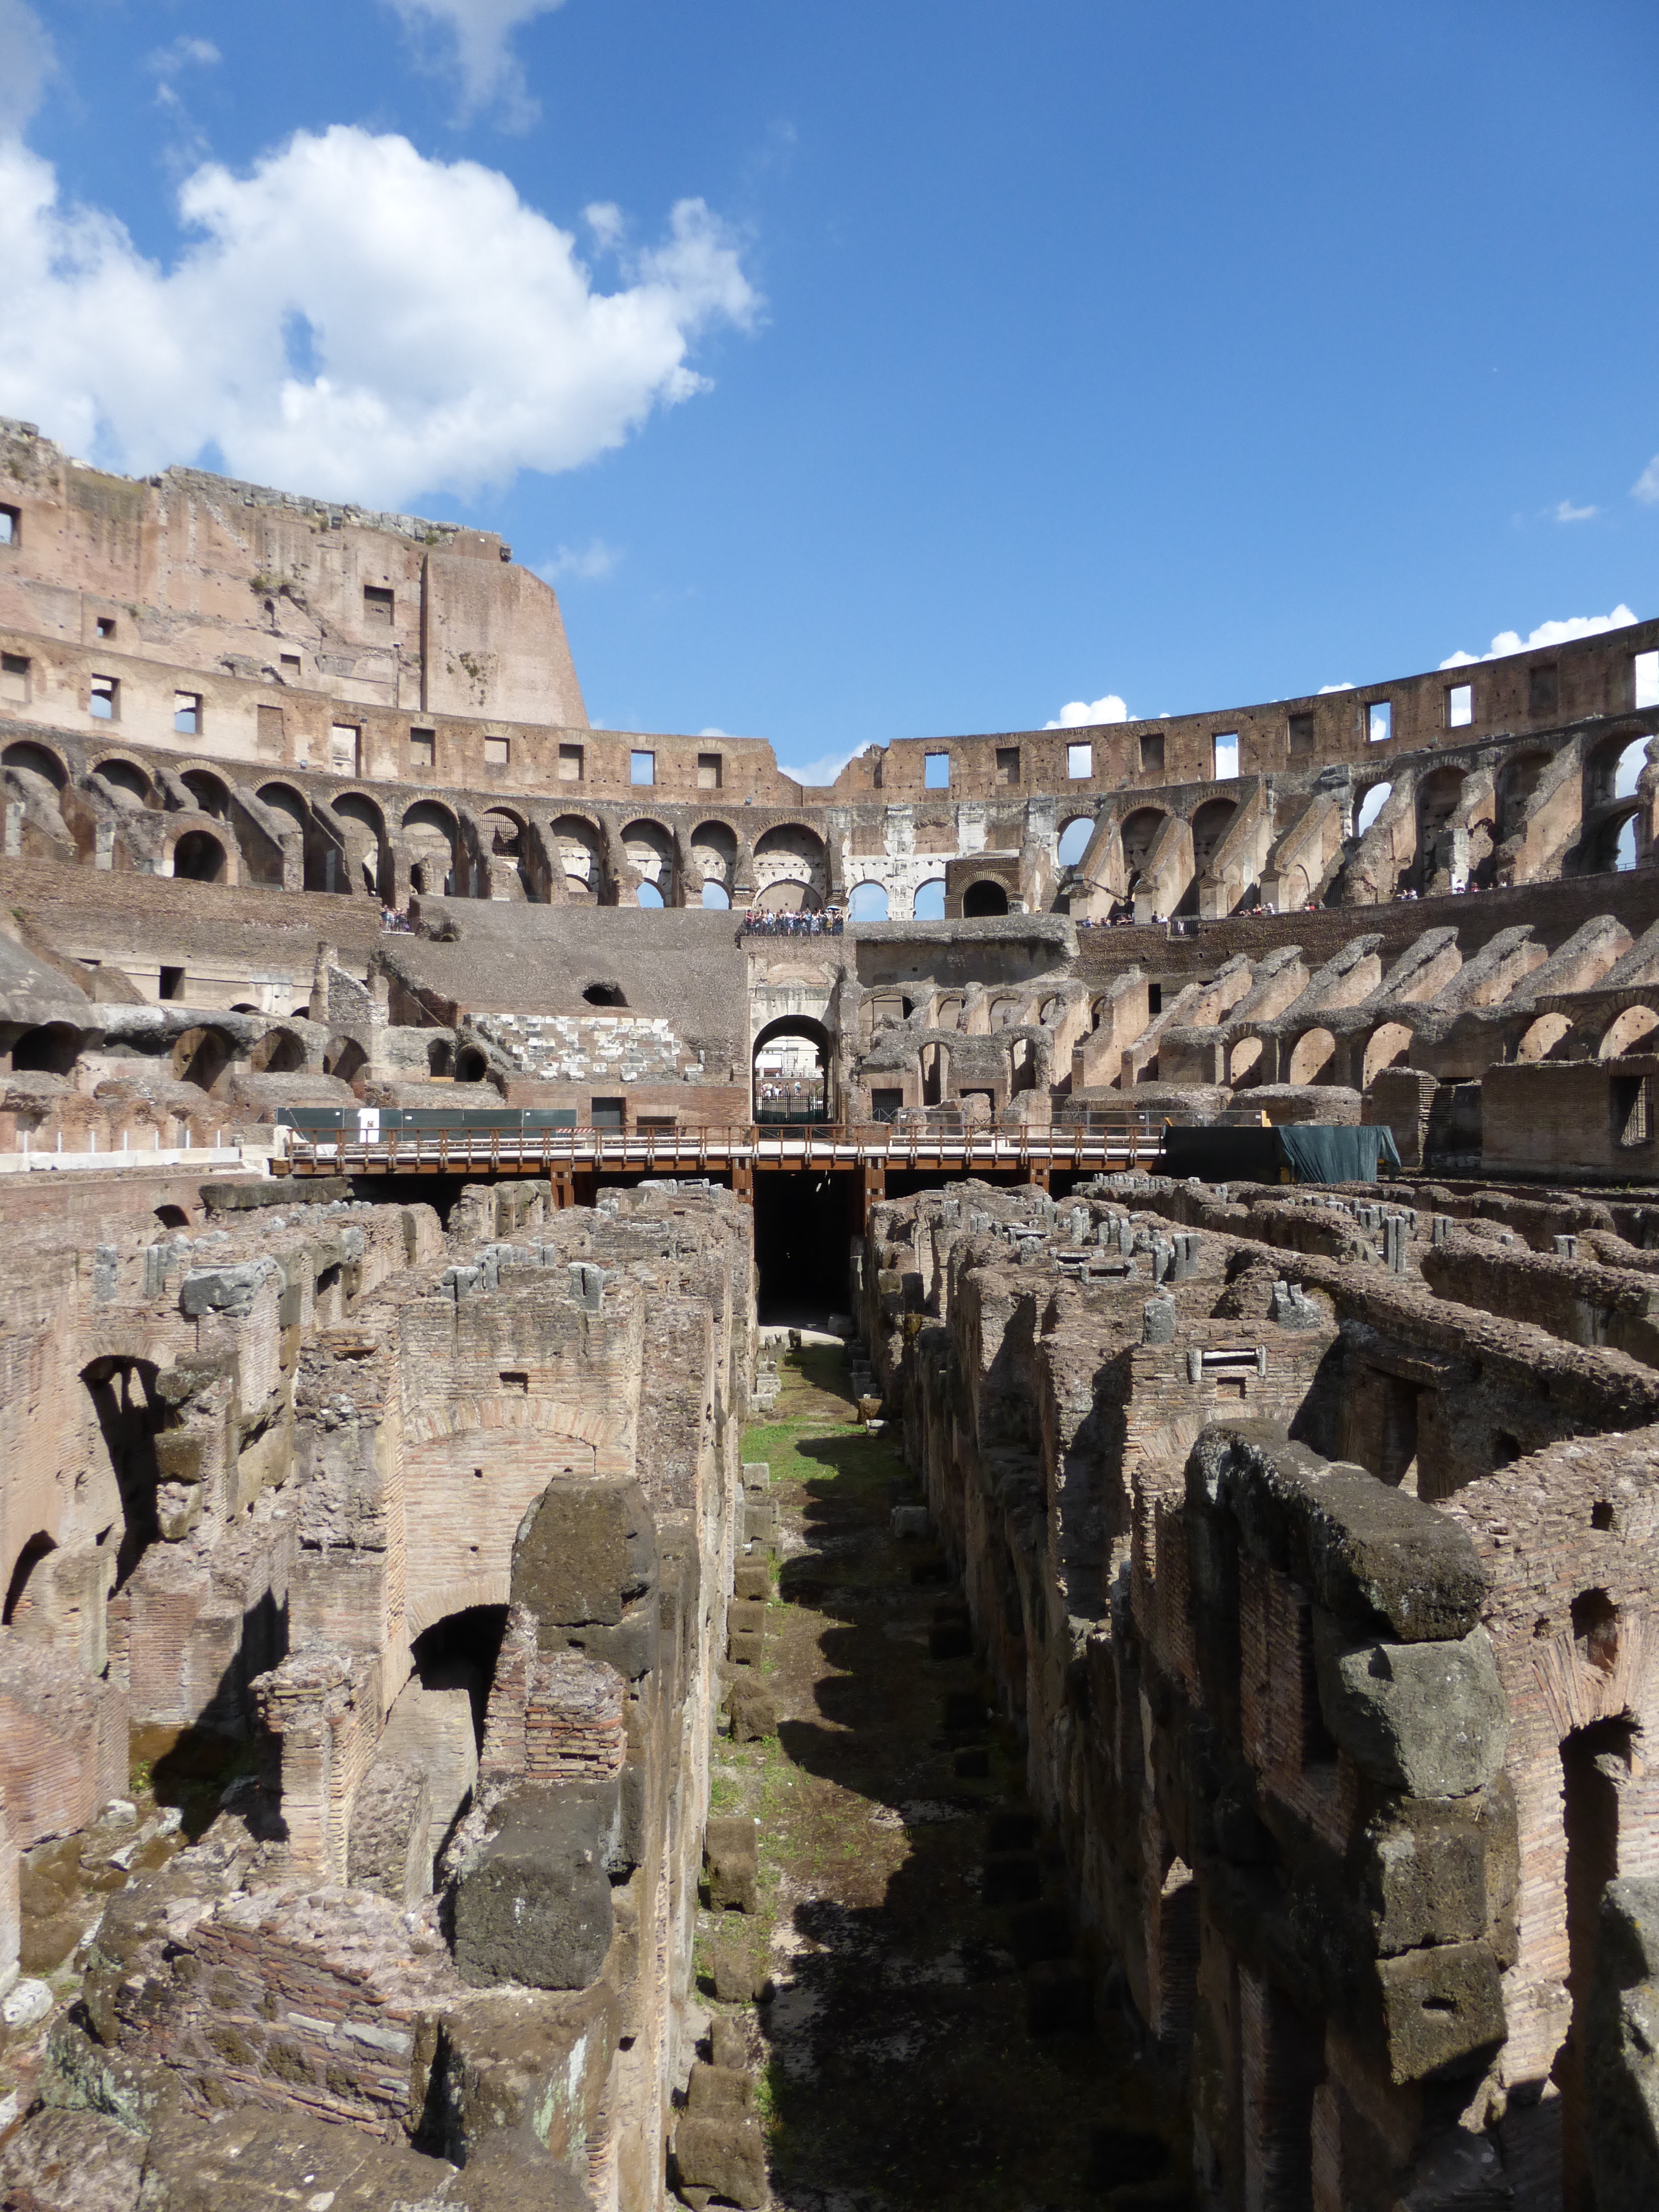
architecture, town, wall, travel, arch, landmark, italy, fortification, tourism, colosseum, rome, amphitheatre, temple, buildings, ruins, history, ancient rome, historic site, ancient history, human settlement, ancient roman architecture